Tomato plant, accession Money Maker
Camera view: bottom (45 deg); turntable rotation: 270 degrees
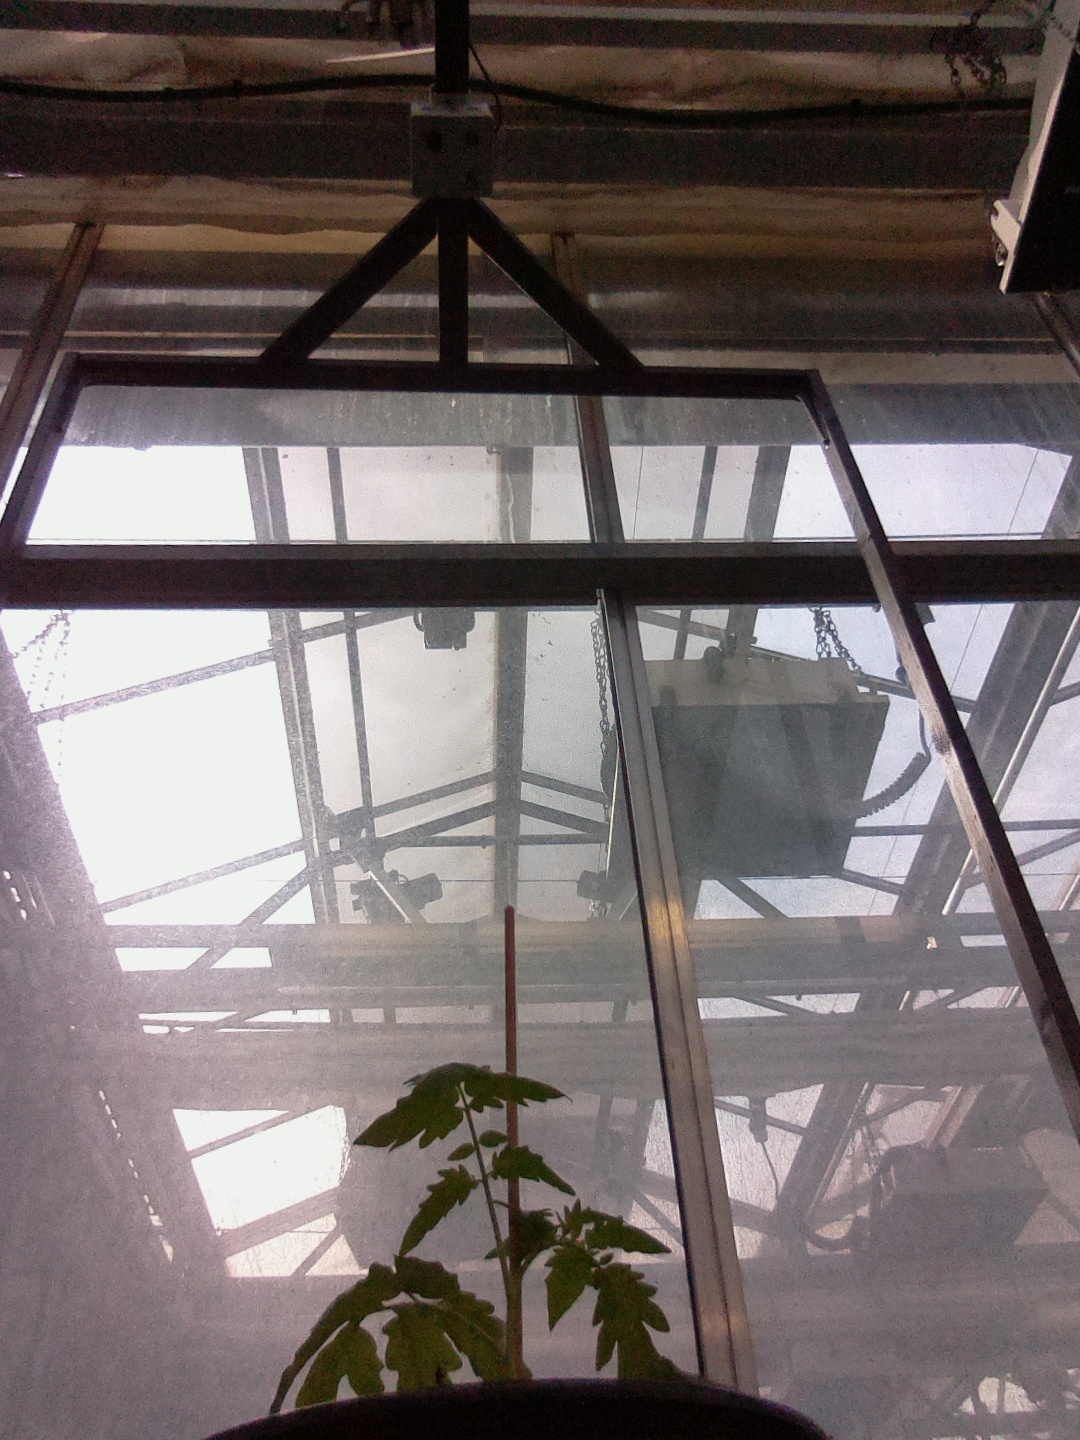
BBCH growth stage 13: 6 of true leaves visible